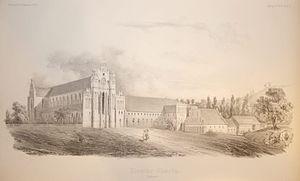
Abbaye de Chorin - Vue du nord, 1854
L’abbaye de Chorin est une ancienne abbaye cistercienne située en Allemagne près de la ville éponyme de Chorin, sur les rives de l'Amtssee, à environ six kilomètres au nord d'Eberswalde, dans l'arrondissement de Barnim, dans le land de Brandebourg, à 20 km de la frontière polonaise sur l'Oder. Le monastère a été fondé en 1258 par le Margrave d'Ascanie et sécularisé en 1542. Pendant sa période d'existence, le monastère a eu une profonde influence sur les Slaves, au-delà des frontières septentrionales des territoires contrôlés par la maison d'Ascanie. L'abbaye de Chorin est souvent citée comme un exemple typique du style gothique en brique. Elle est désormais classée monument historique et des concerts en tout genre y sont souvent organisés.